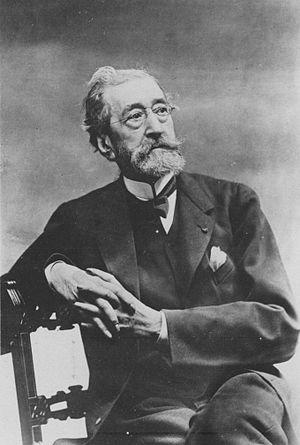
Charles Jalabert par Albert Bergeret &amp
Charles Jalabert, né le 25 décembre 1818 à Nîmes et mort le 8 mars 1901 à Paris, est un peintre français.